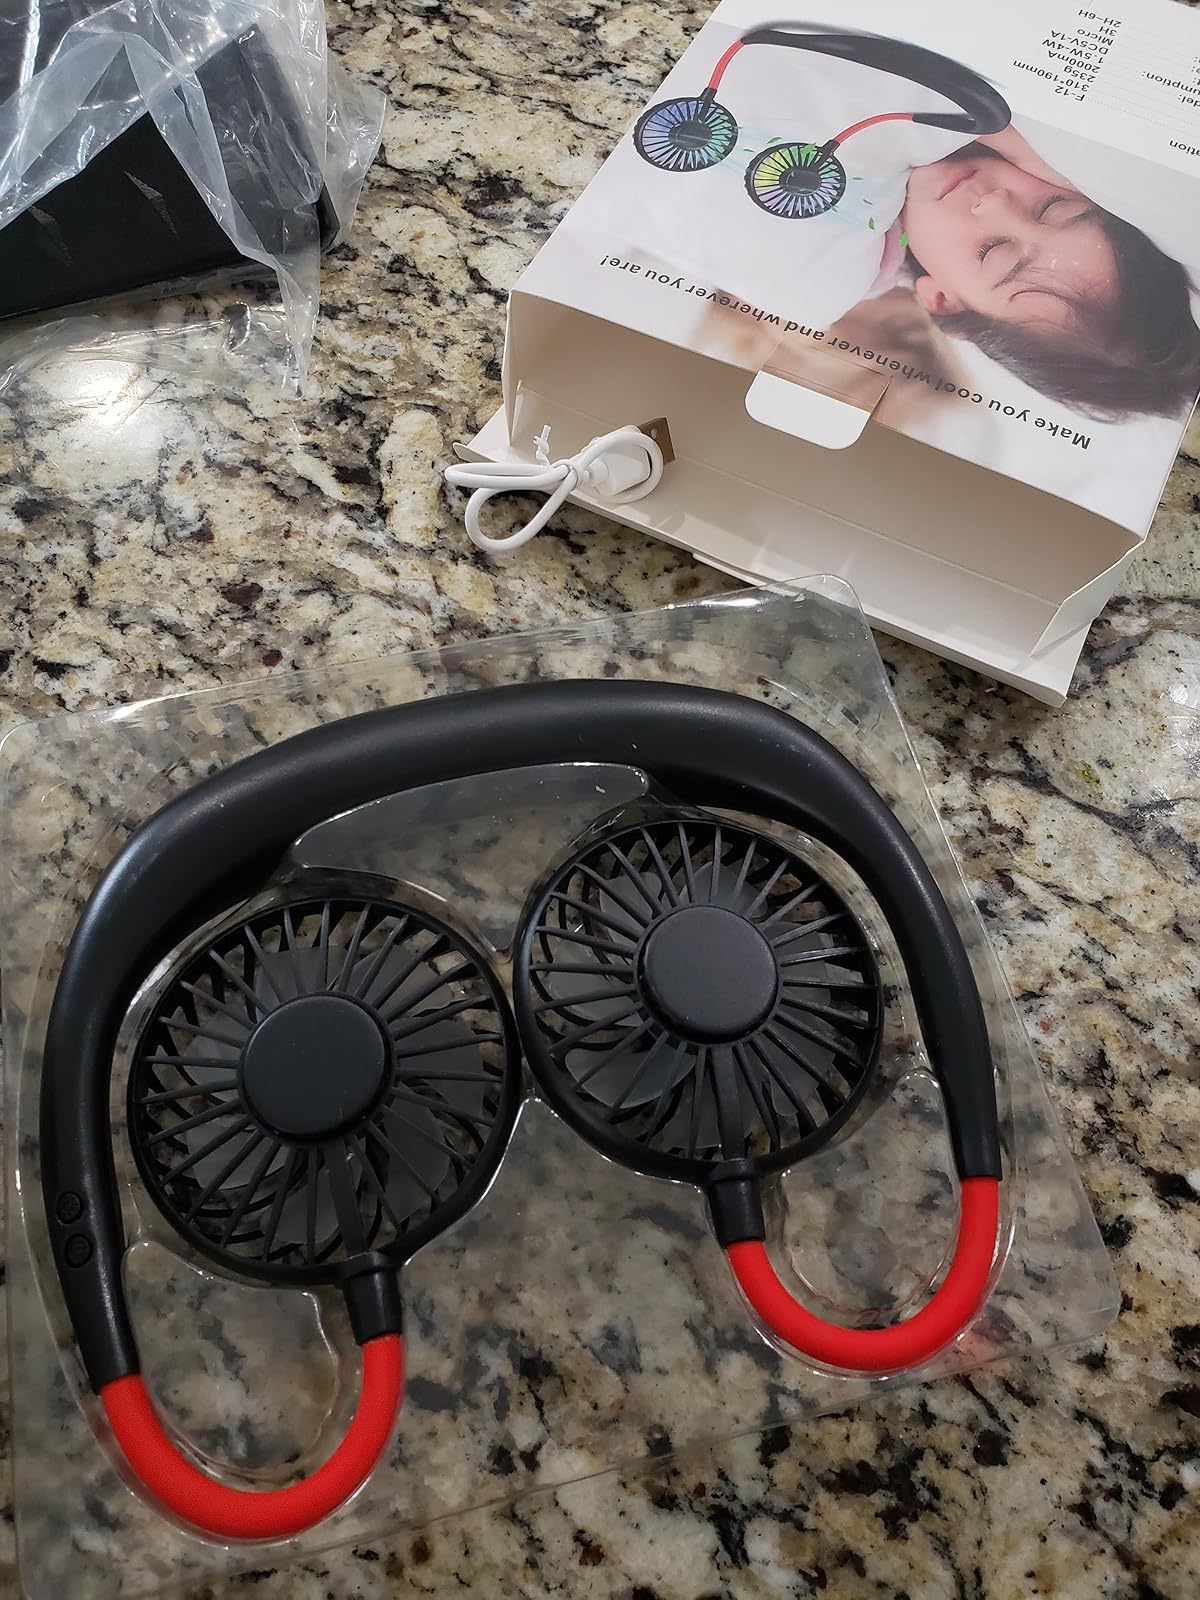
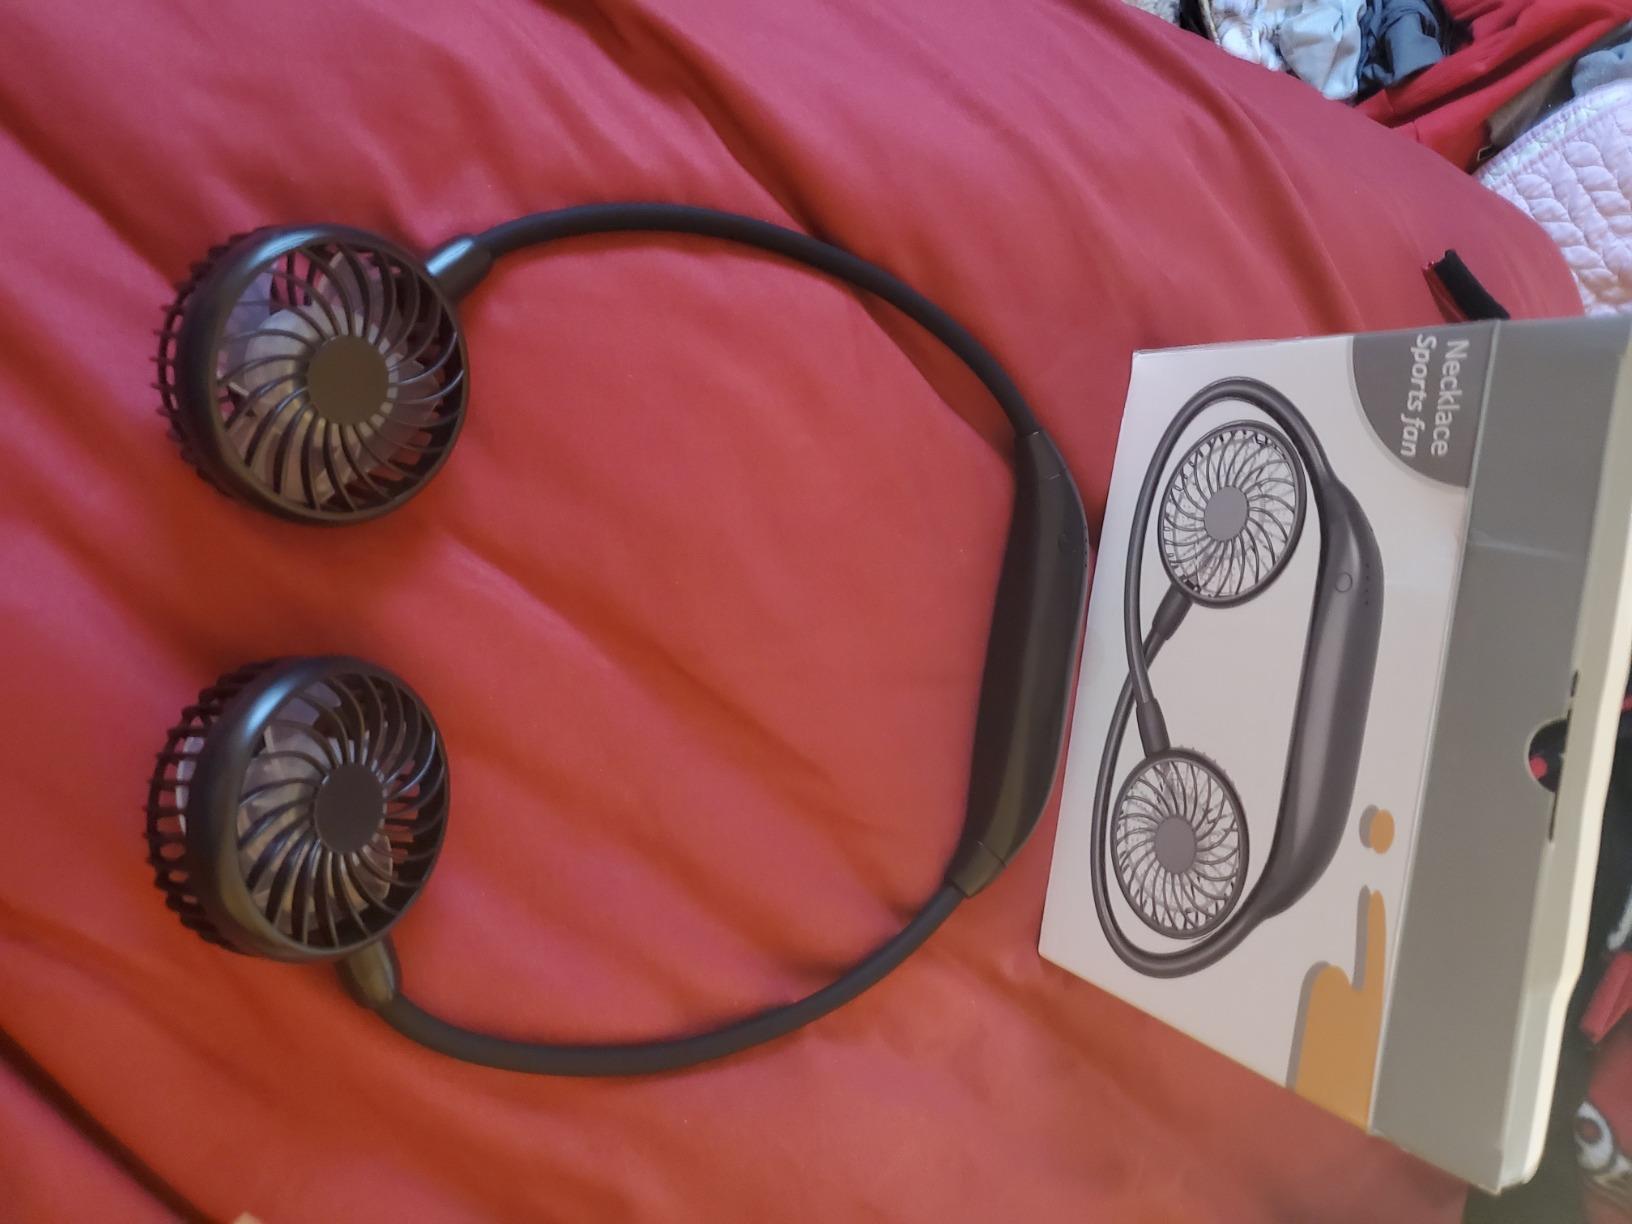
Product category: fan
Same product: no